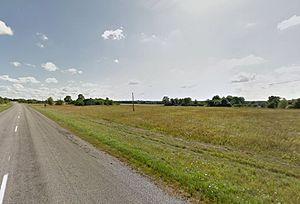
La ville d'Estonie Aru
Aru est un village de l'Ouest estonien se situant dans la commune de Leisi dans le comté de Saare.